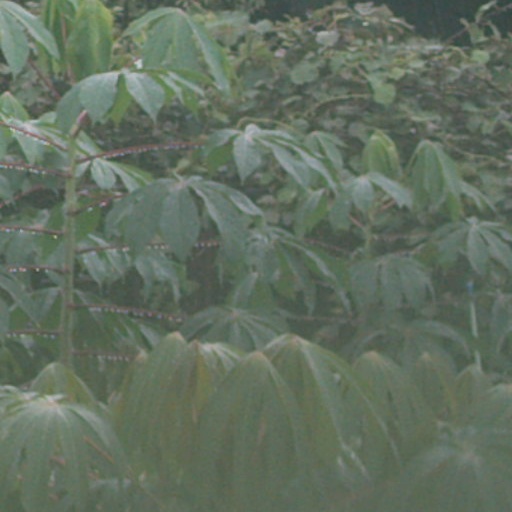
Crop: cassava